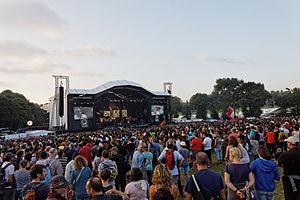
Back to Breizh est le vingtième album original d'Alan Stivell et son seizième album studio, paru le 17 avril 2000 chez Dreyfus. Il représente une synthèse de la musique du harpiste, avec des côtés traditionnels, l'écriture de textes actuels et des expérimentations, entre la musique pop rock, new age et électronique. La fusion de sonorités contemporaines conserve néanmoins une plus grande place aux accents acoustiques et à la harpe celtique en tant qu'instrument électrique.